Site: brandenburg
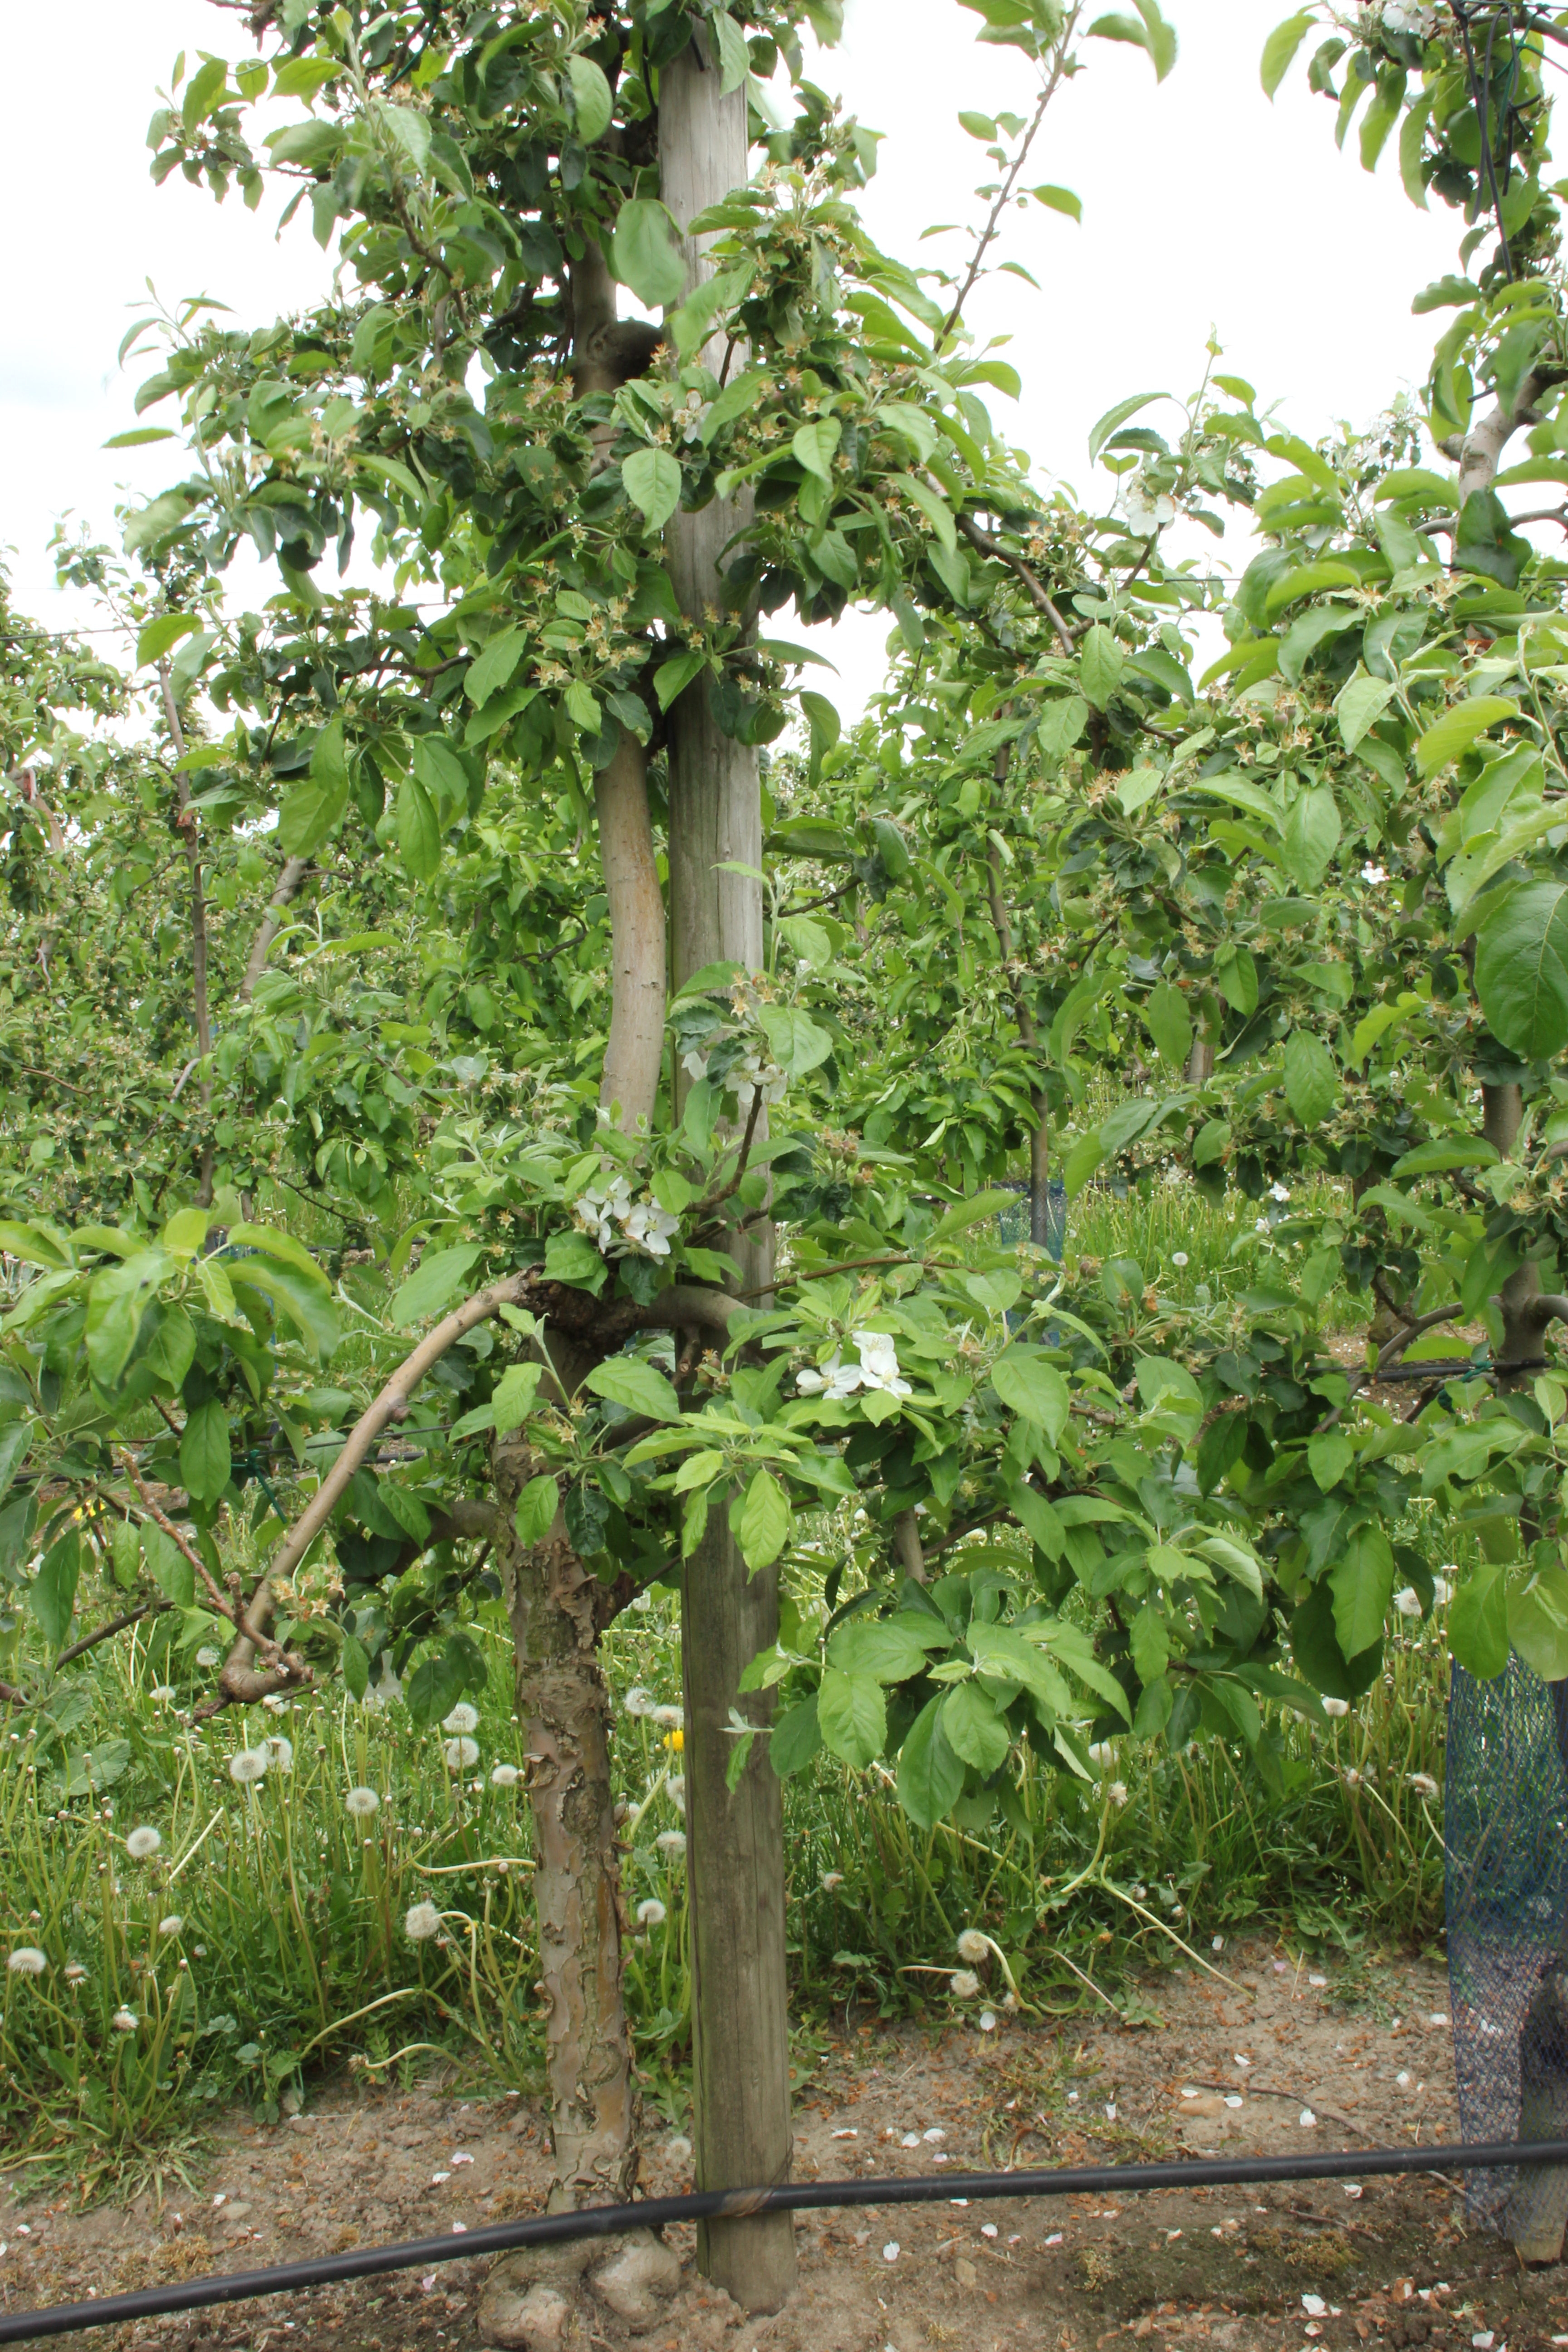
Growth stage (BBCH 67): Flowering